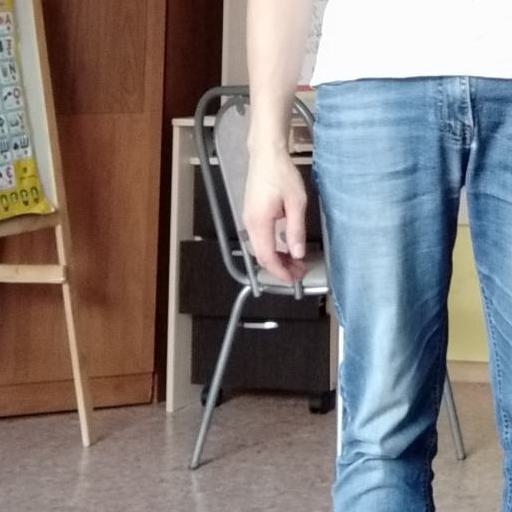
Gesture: no_gesture